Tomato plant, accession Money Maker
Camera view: vertical (180 deg); turntable rotation: 60 degrees
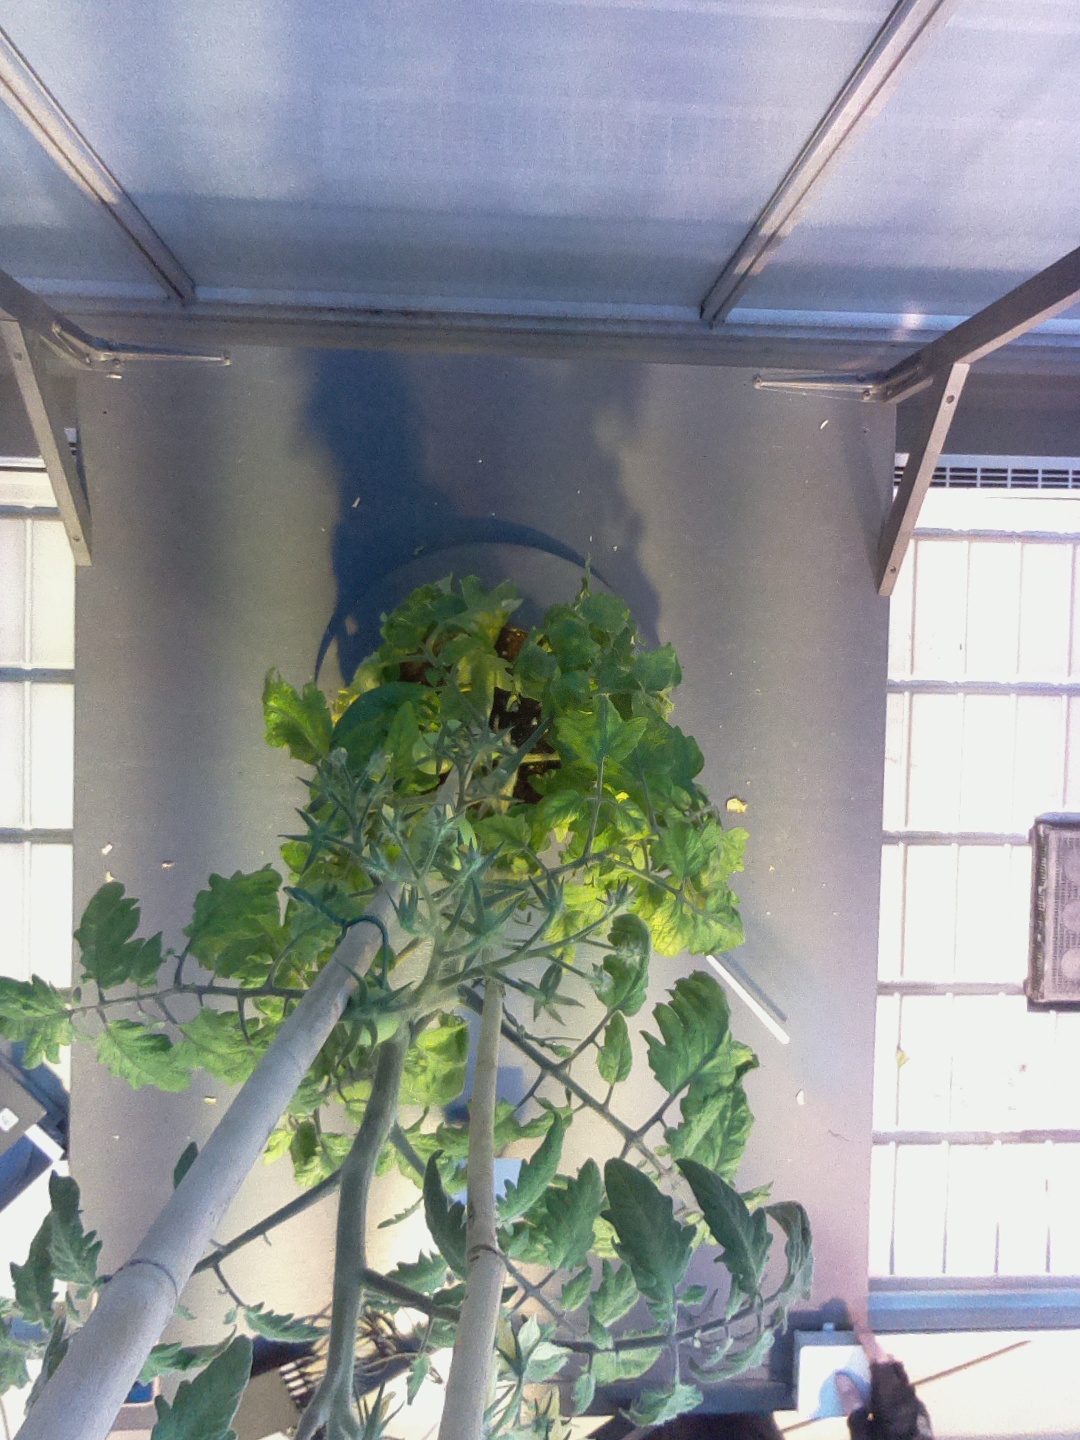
BBCH growth stage 73: 30%-40% of final fruit size